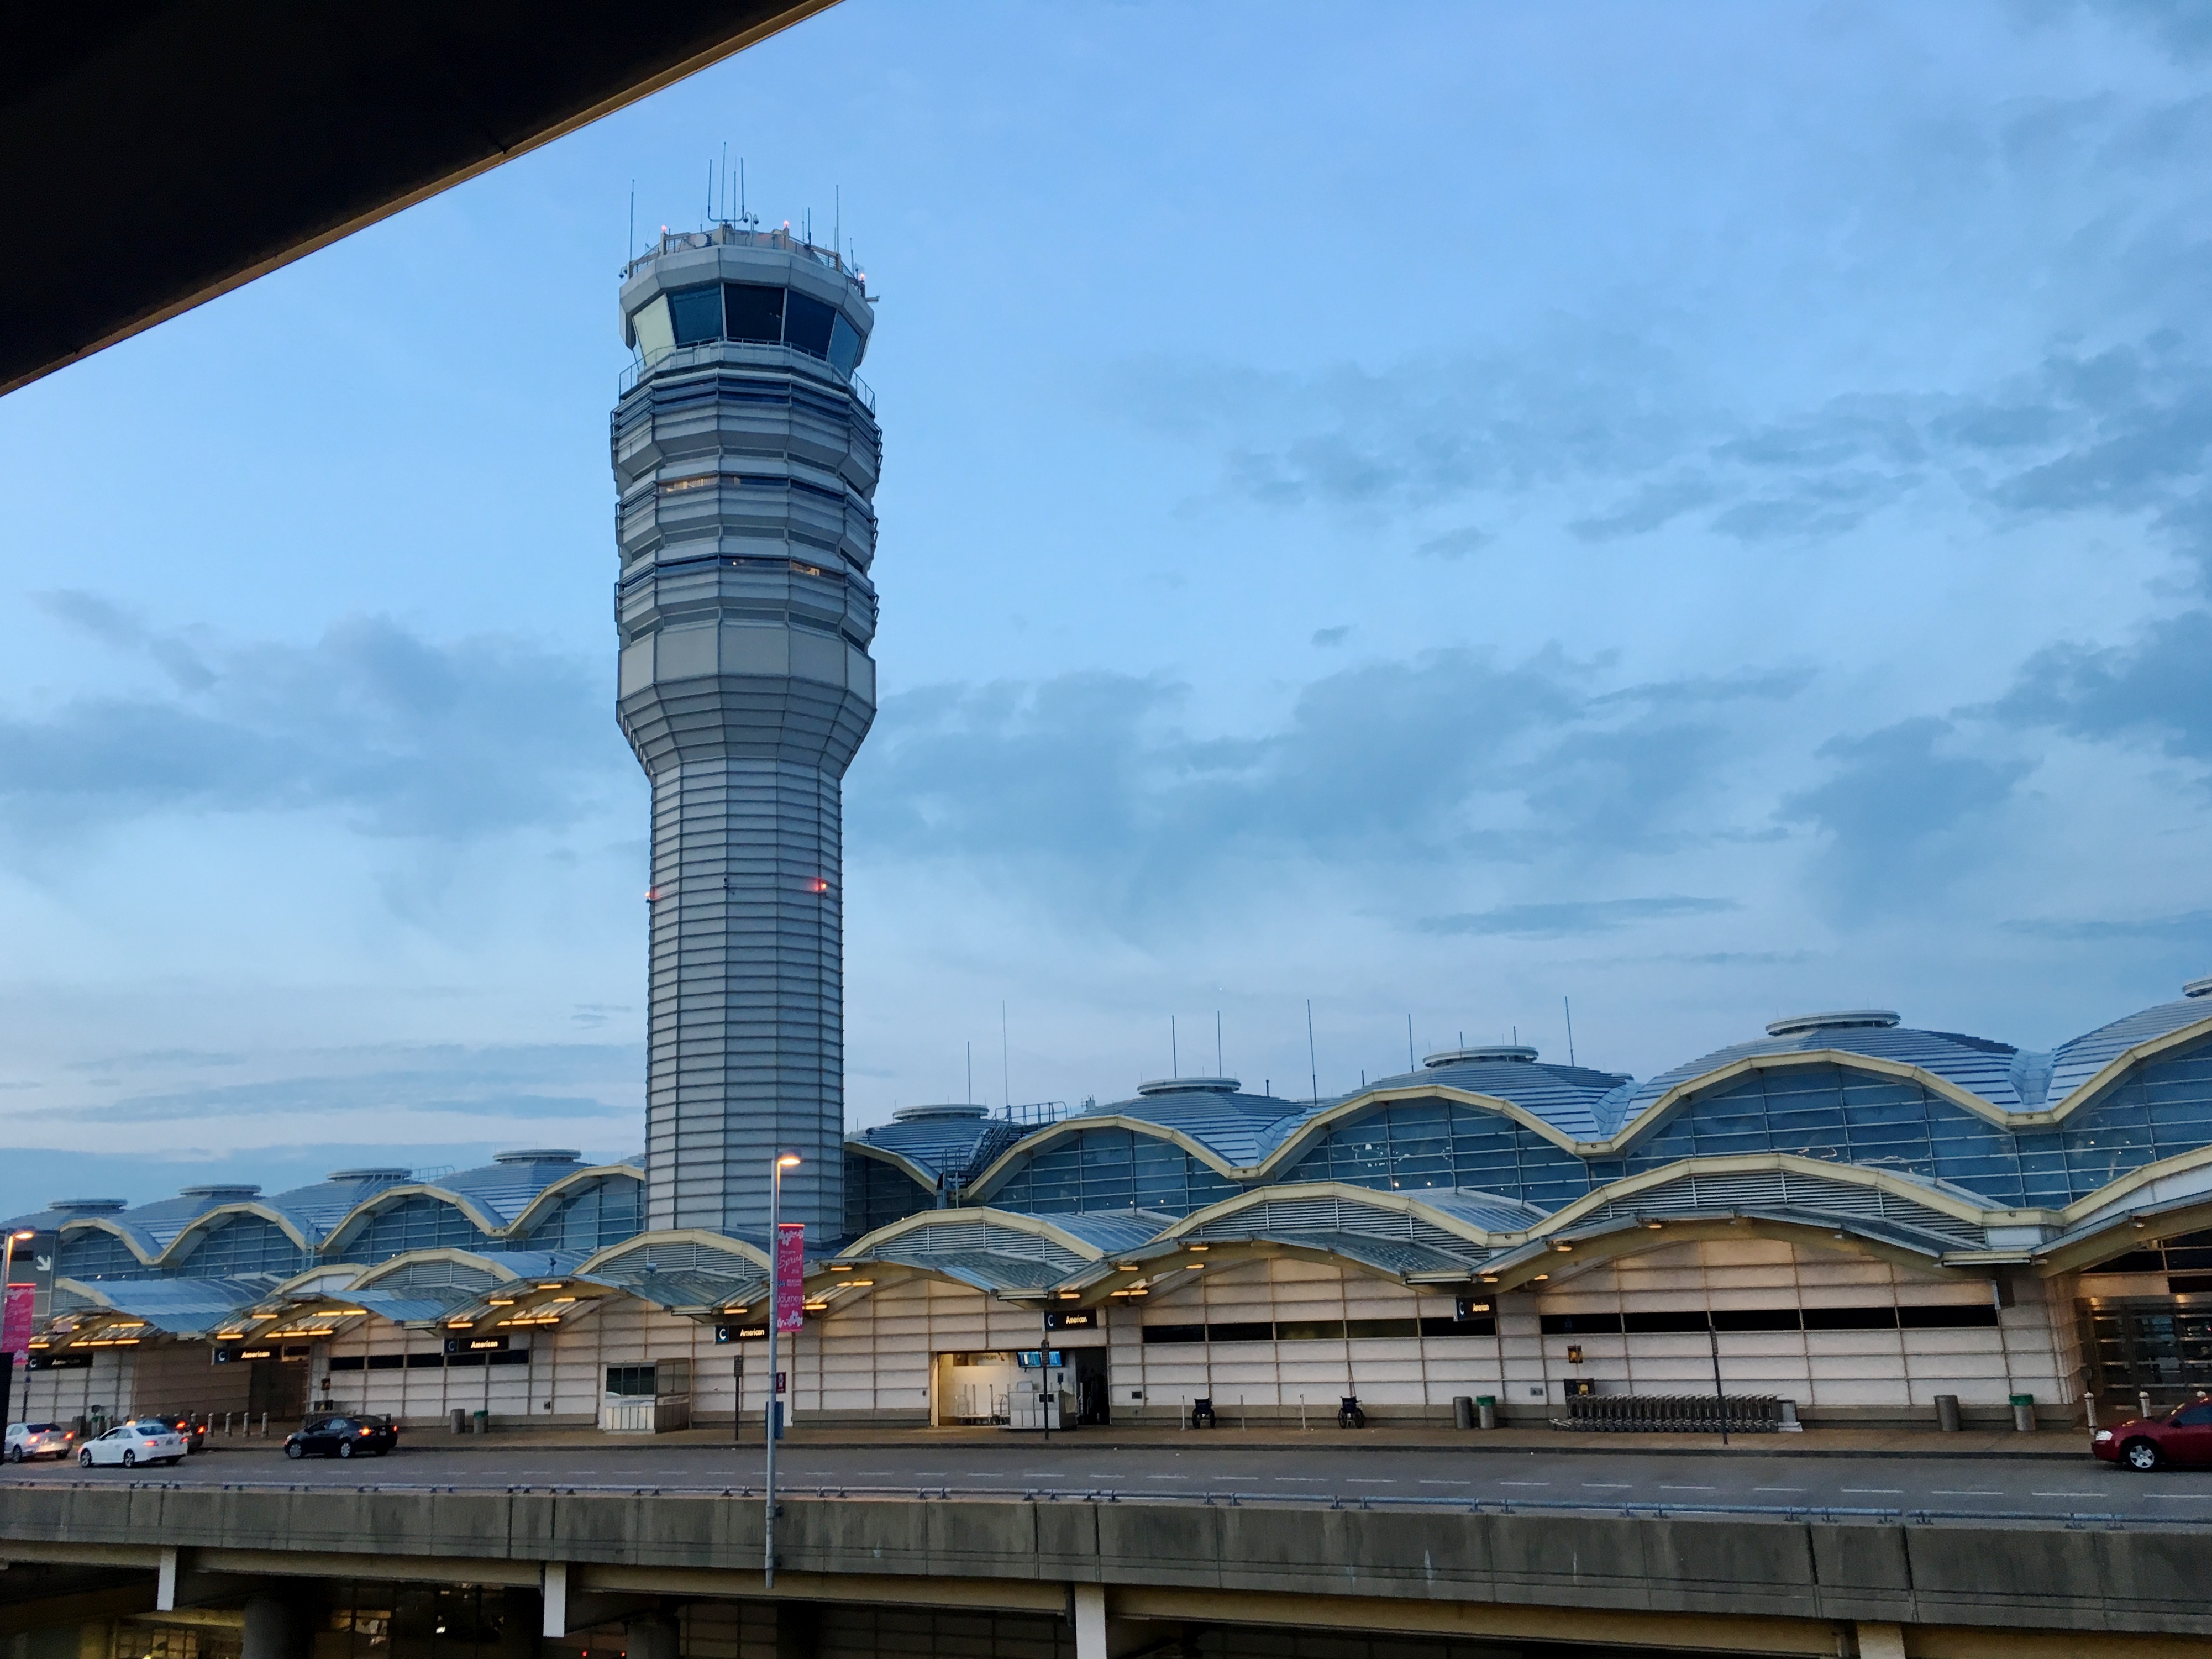
architecture, structure, skyscraper, cityscape, downtown, tower, landmark, stadium, tower block, control tower, urban area